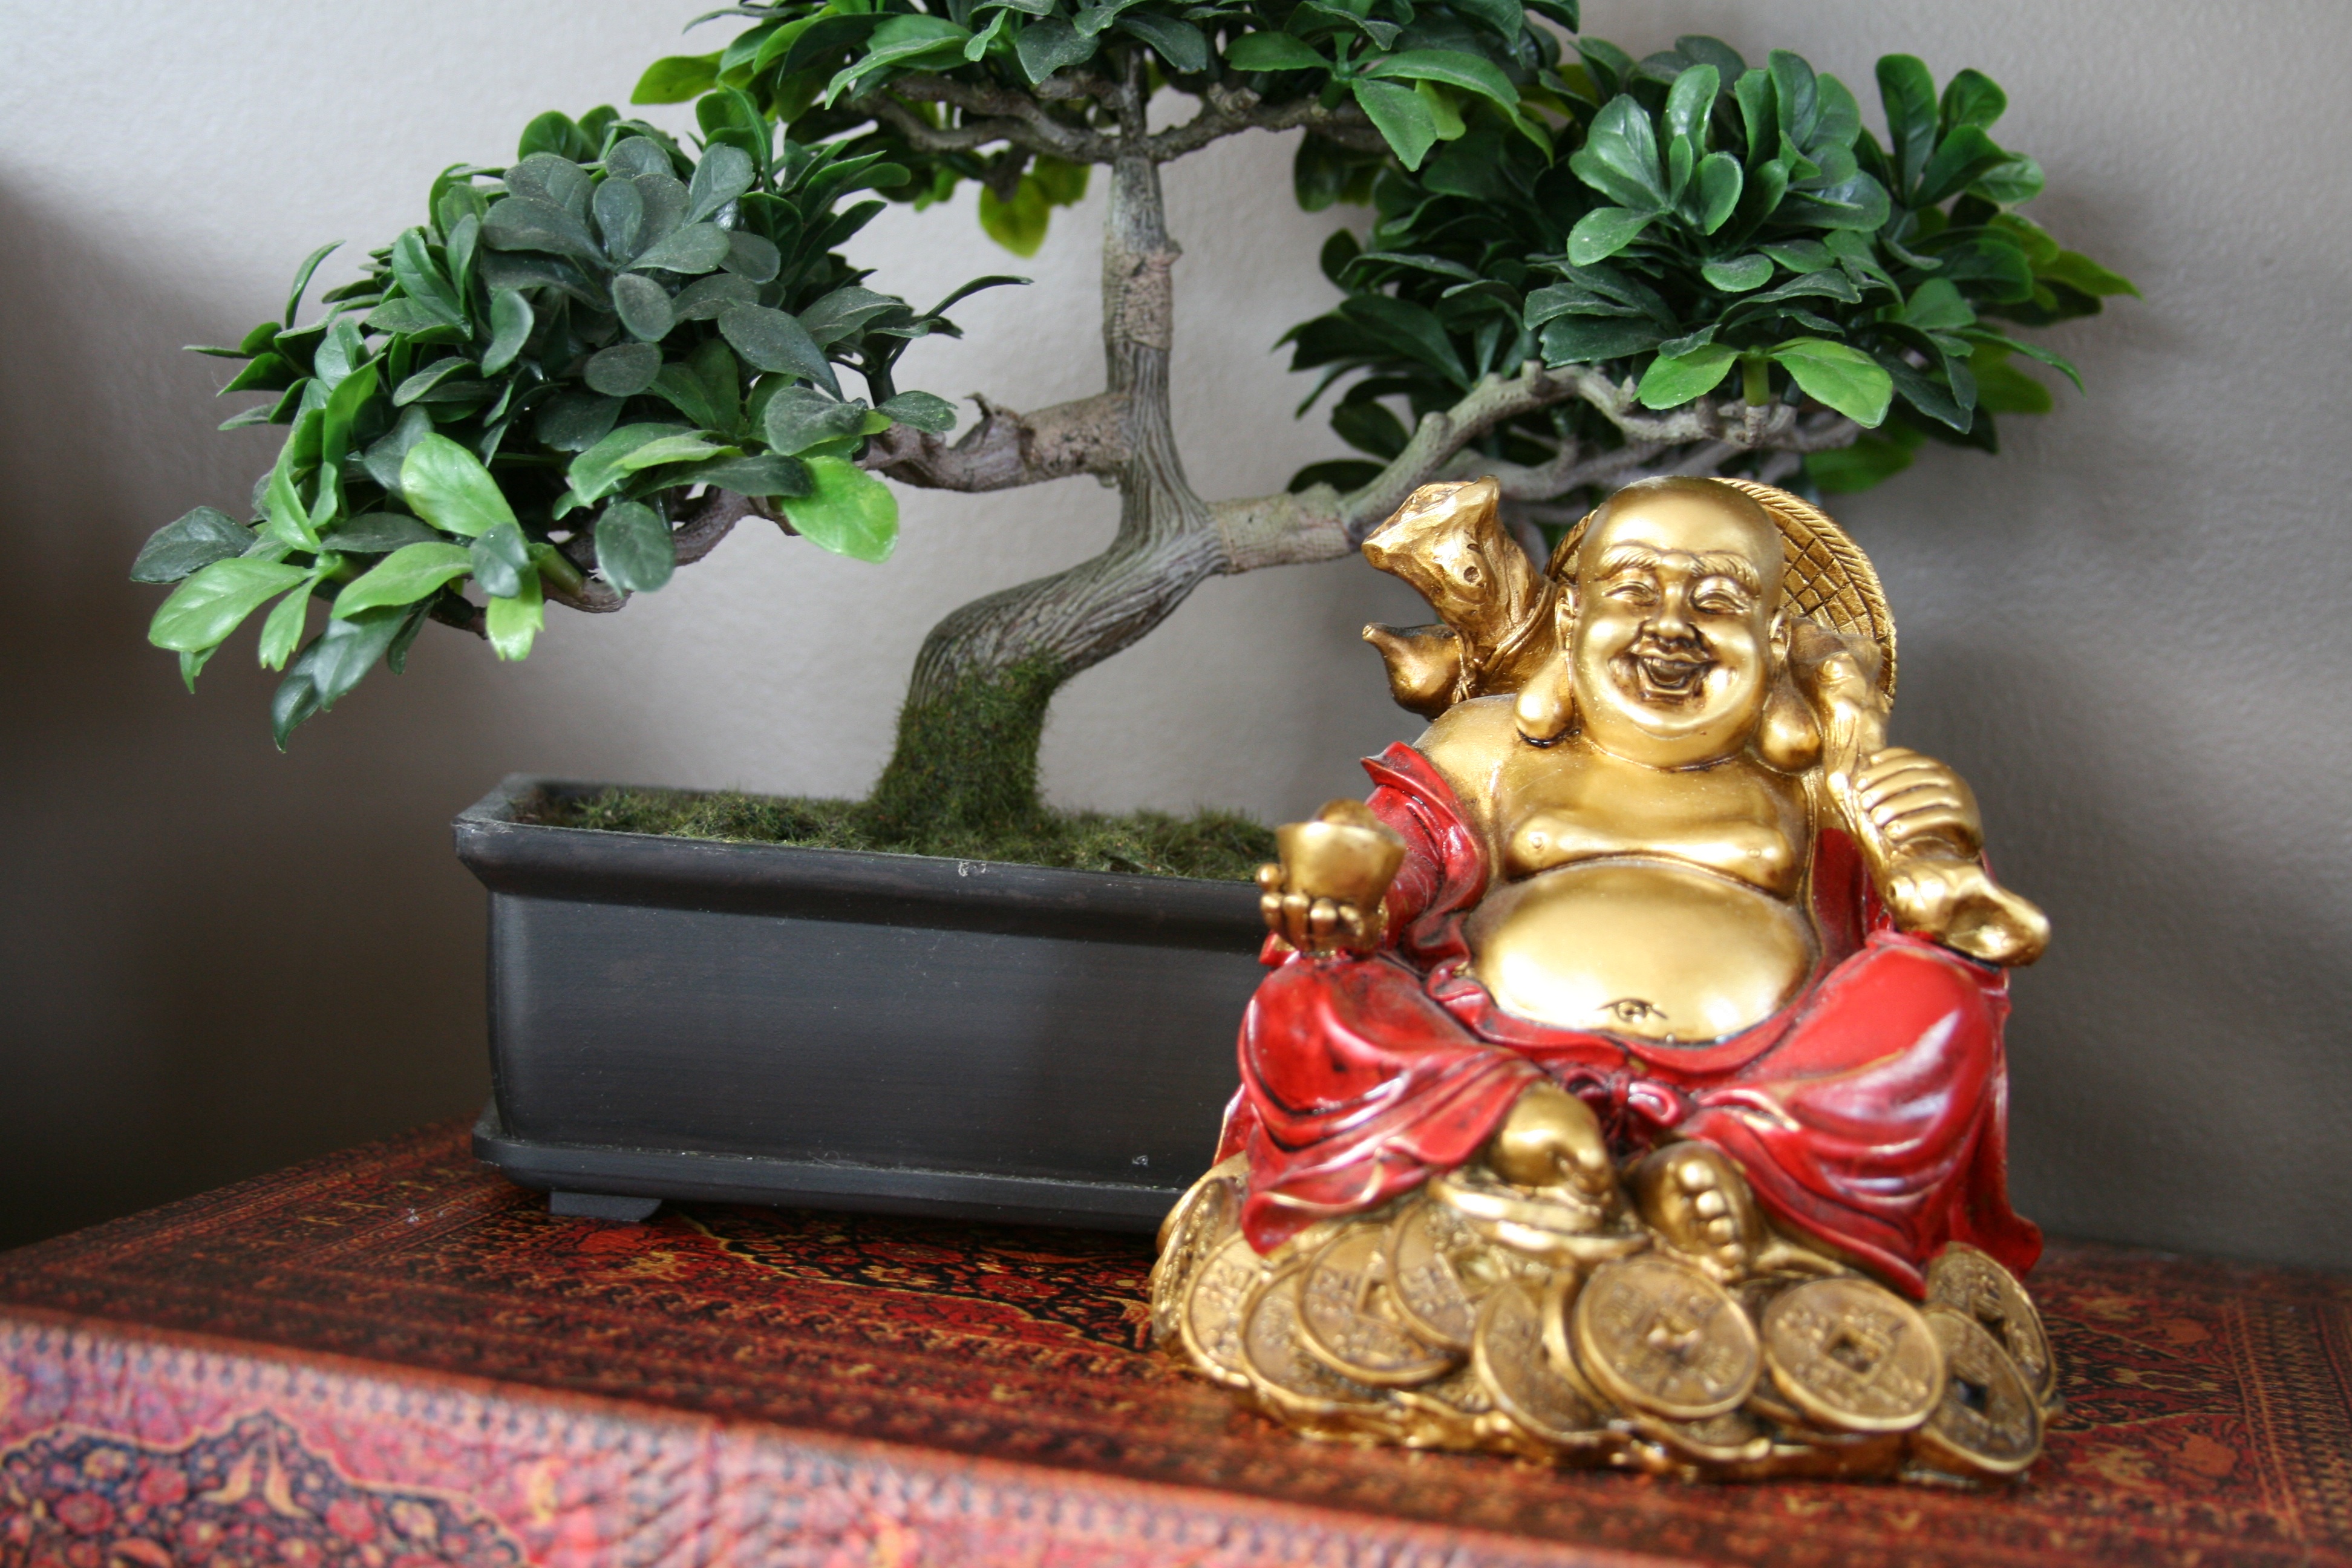
flower, monument, statue, chinese, toy, sculpture, art, decorative, figurine, carving, luck, floristry, fictional character, fengshui